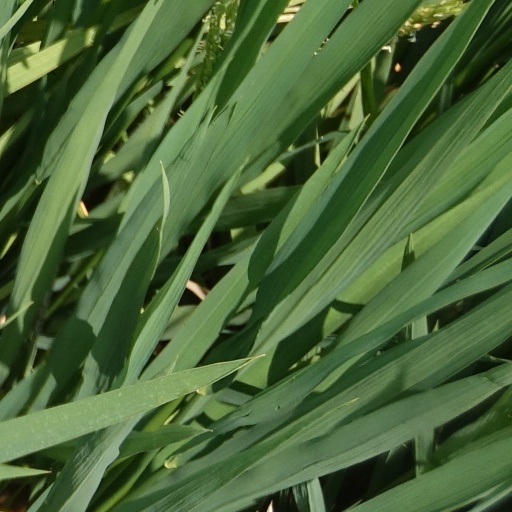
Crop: rice